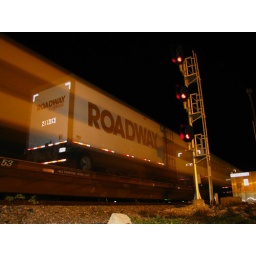
Taken with the S5 8MP Camera as the train hauled over the river northbound.